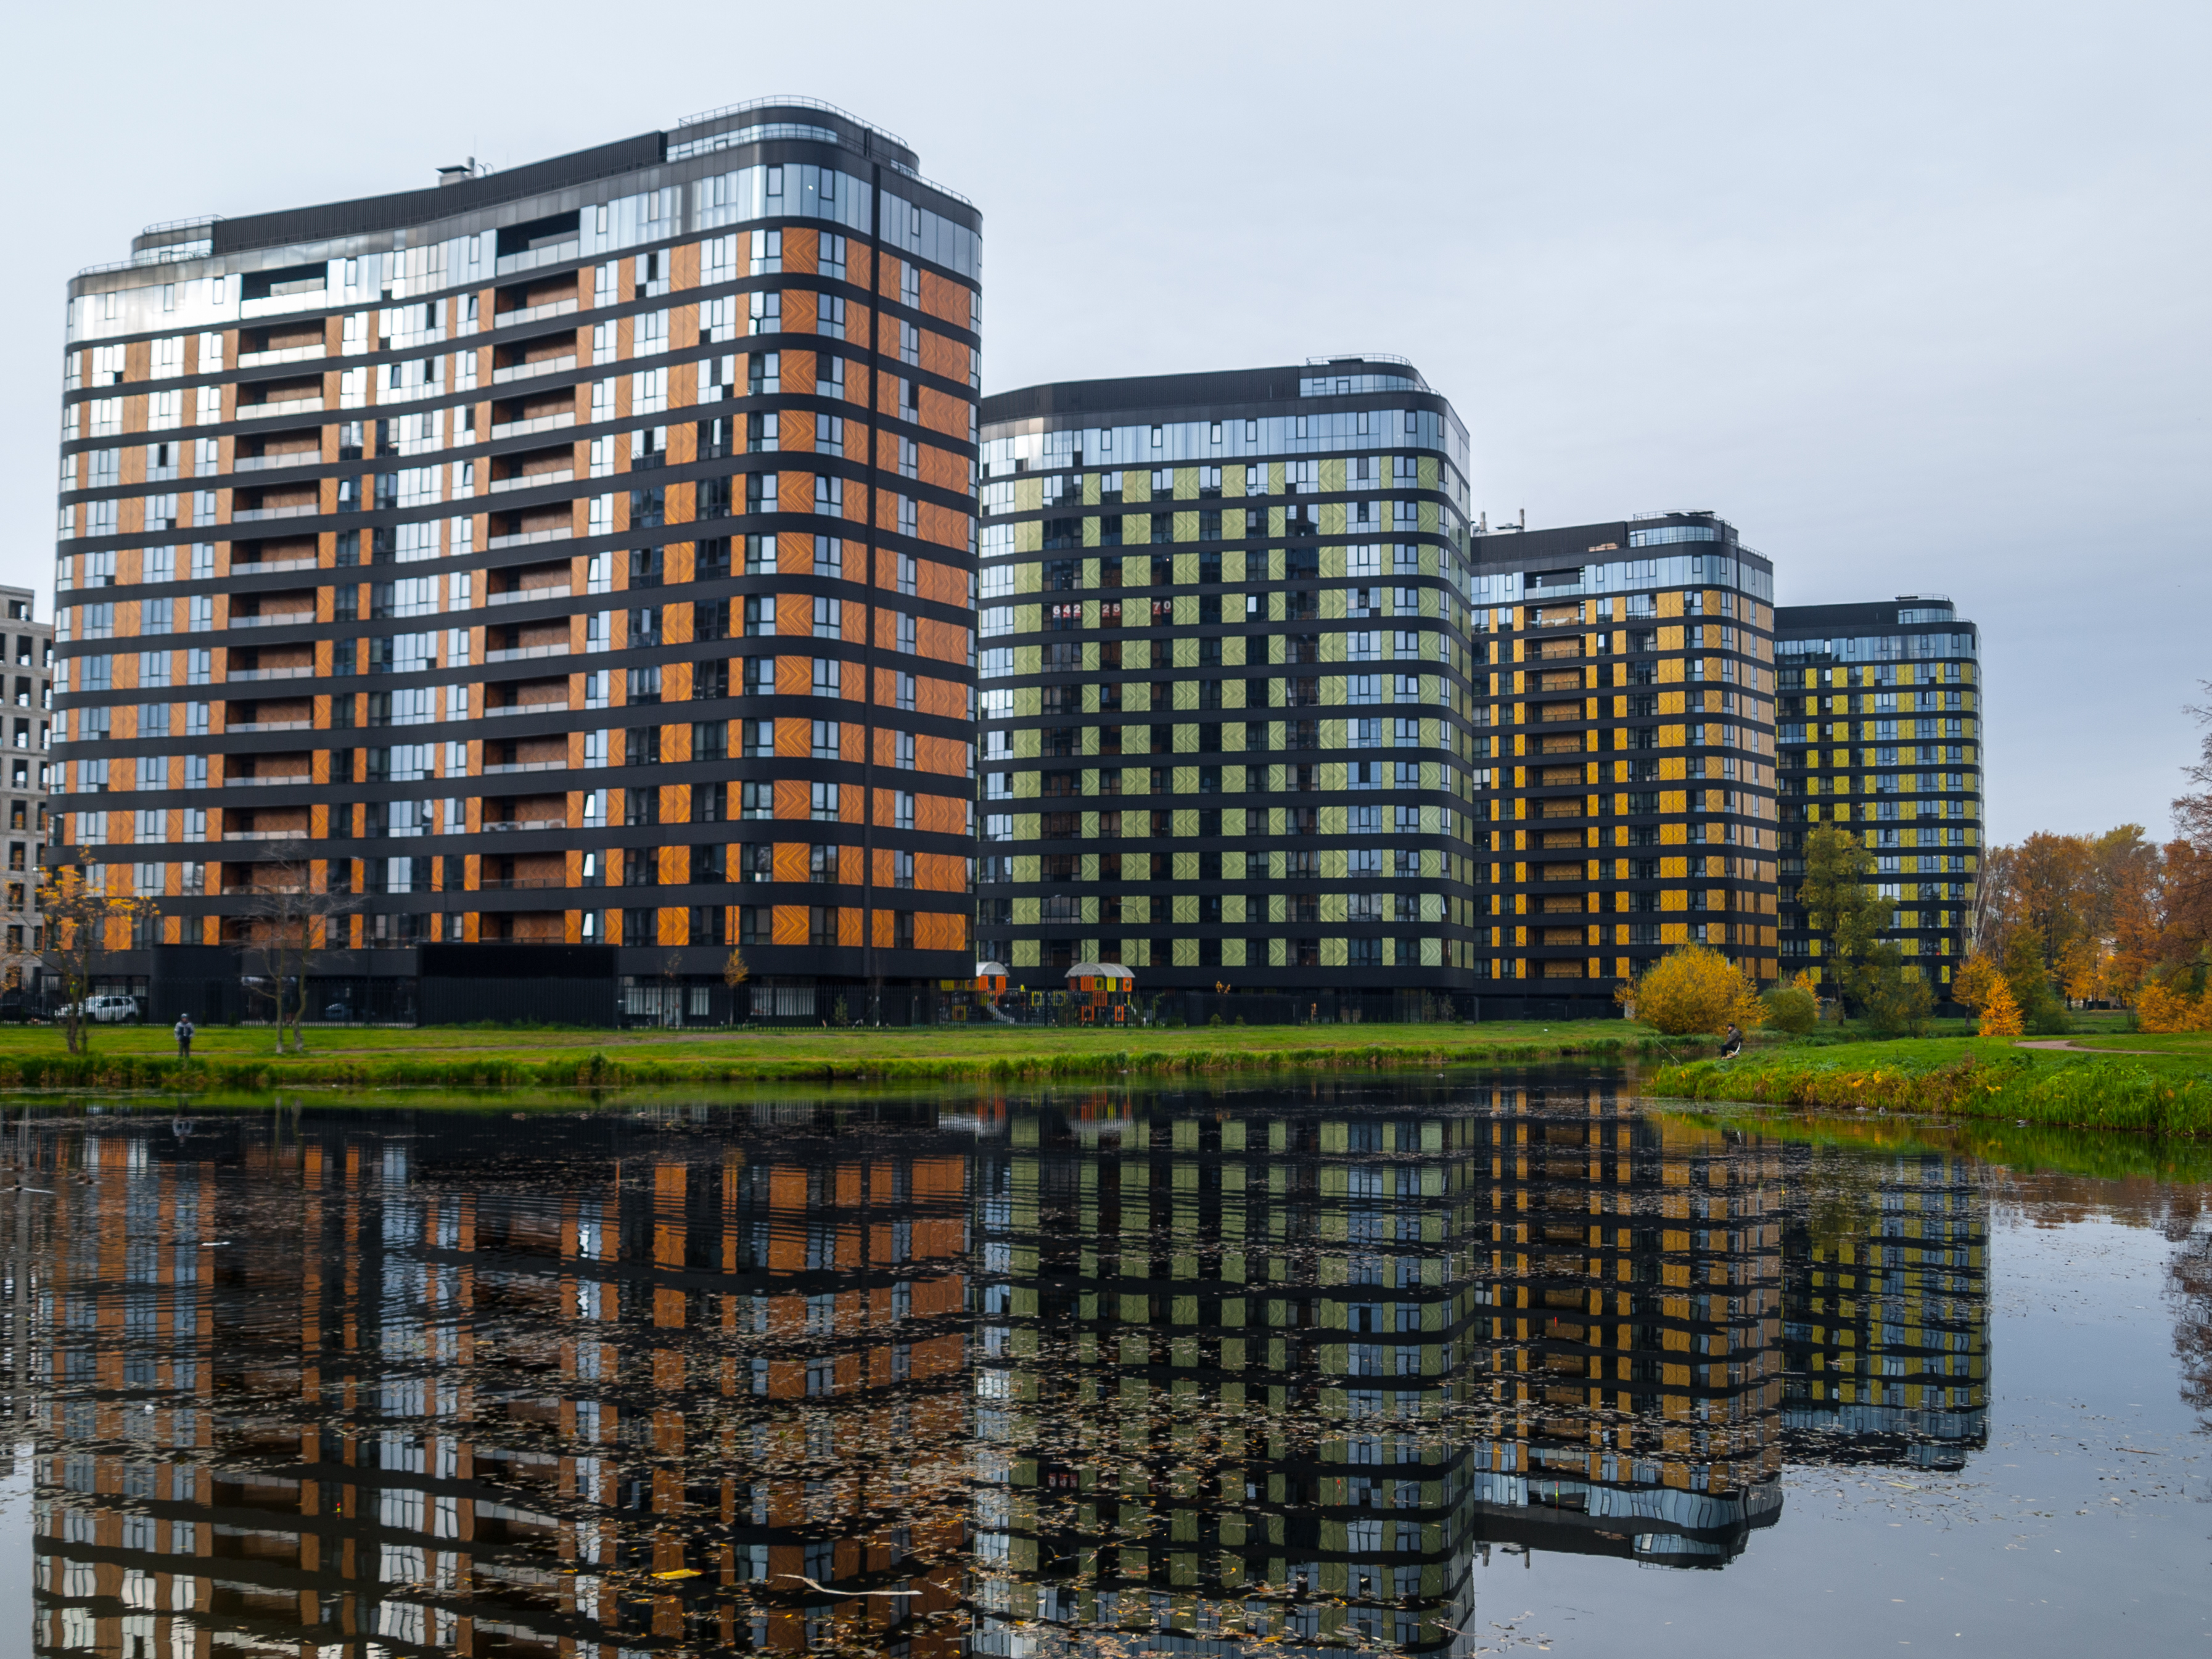
natural, water, building, sky, skyscraper, plant, tower block, urban design, lake, condominium, city, facade, commercial building, tree, cityscape, symmetry, mixed use, metropolis, reflection, window, apartment, headquarters, landscape, channel, suburb, corporate headquarters, downtown, skyline, cloud, room, lacustrine plain, house, natural landscape, reservoir, estate, tower